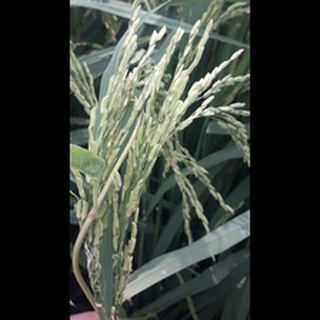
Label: healthy_rice